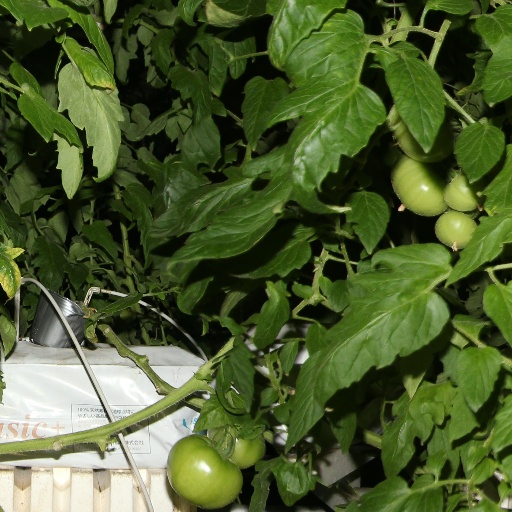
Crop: tomato